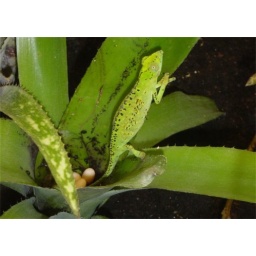
Tiger chameleon, Calumma tigris, female just laid eggs in plant